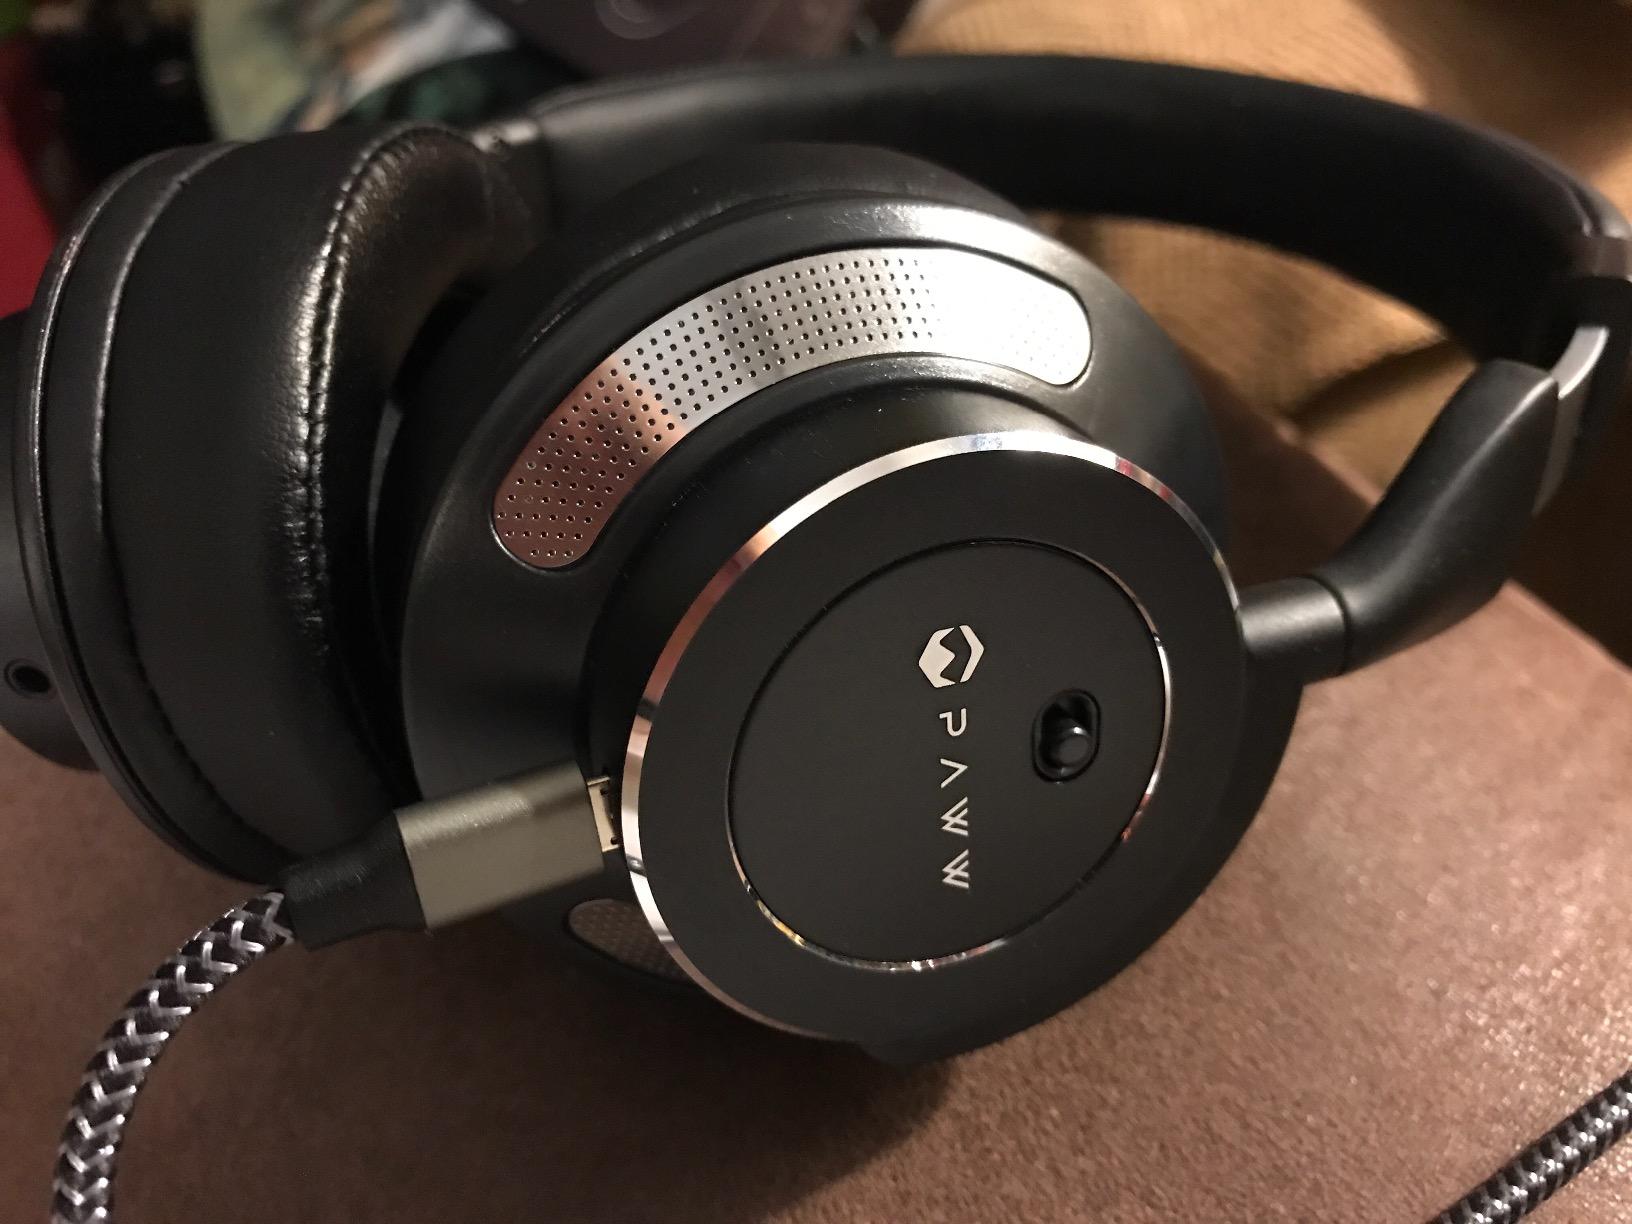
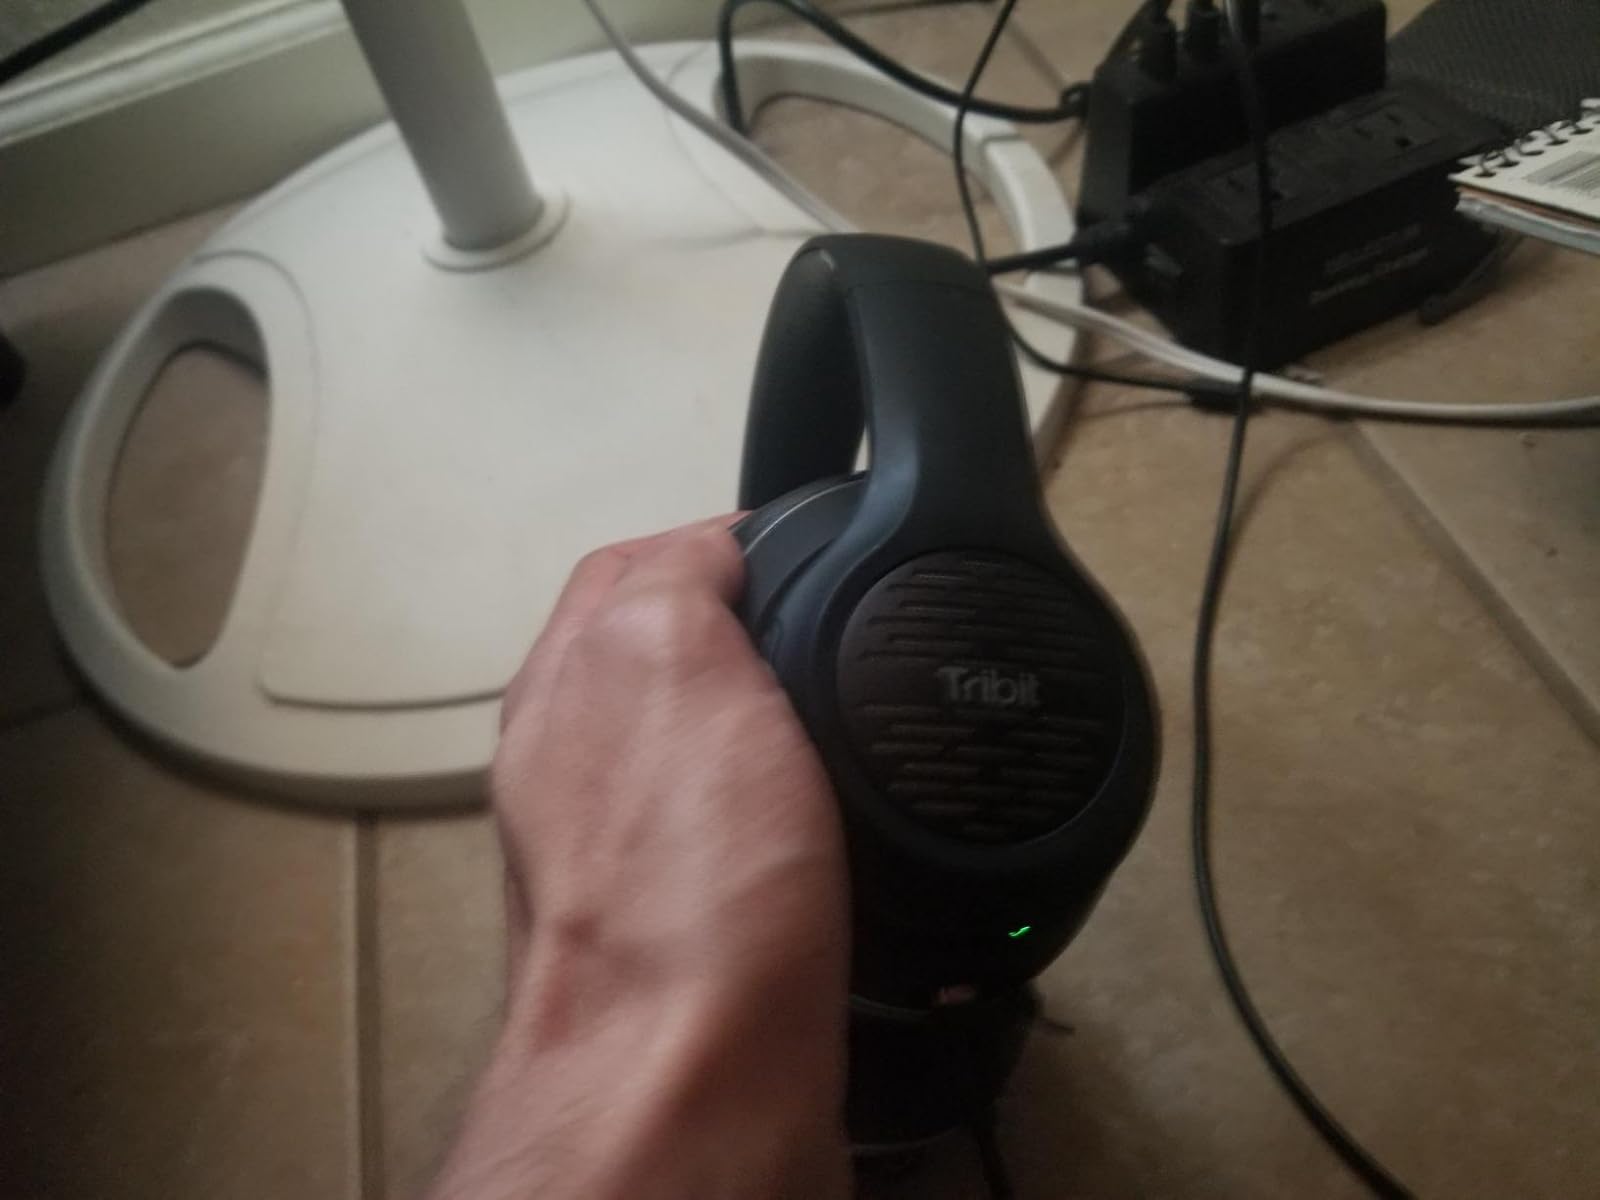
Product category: headphones
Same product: no